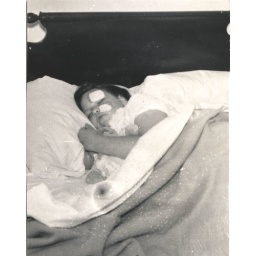
Flea market find. On the Back: 10/1/50 Night of Carolee's accident in bed from the hosp. Poor girl.